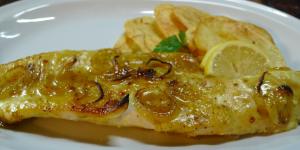
salmon blanco al horno